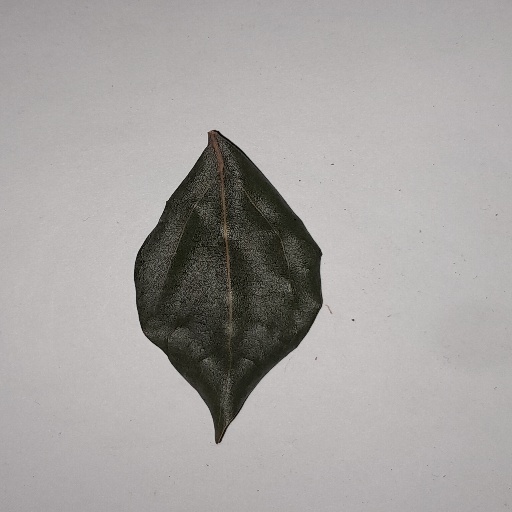
Species: Camphor
Leaf condition: Bacterial Spot